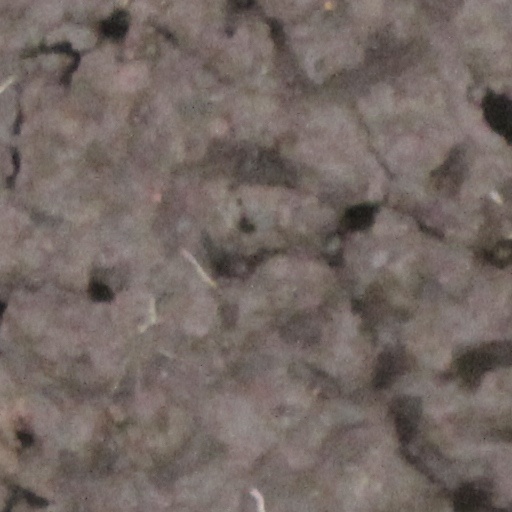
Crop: wheat